Robert Castelli

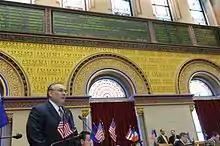
In 2011, Assemblyman Castelli became the first member of the Assembly Minority to have a statewide bill signed into law in 4 years. The law prohibited public employers from abolishing positions occupied by persons absent on military duty.

Castelli was known as a staunch fiscal conservative and held strong pro-business, anti-tax and limited government positions. Yet he also held environmentalist views considered atypical for most Republican politicians, and his pro-conservation ideals garnered him support and endorsements from organizations such as the League of Conservation Voters and Sierra Club during all of his campaigns. For instance, he was a cosponsor and vocal proponent of a ban on hydraulic fracturing in the Marcellus Shale region of upstate New York, a process for natural gas exploration which is known as "hydro-fracking."